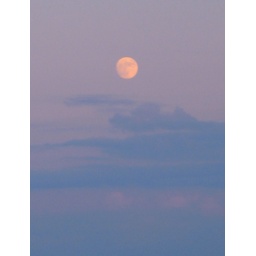
on the balcony watching the moon rising over lake michigan